County Cricket Ground, Chelmsford

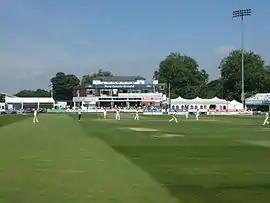
The Pavilion at Chelmsford

The County Ground in Chelmsford, Essex, has been the official home ground of Essex County Cricket Club since 1967. It has been used for first-class cricket since 1925 and List A matches since 1969. The capacity is 6,500, mostly in single-tier seating with a single double-tiered stand. The pavilion was completed in the 1970s.